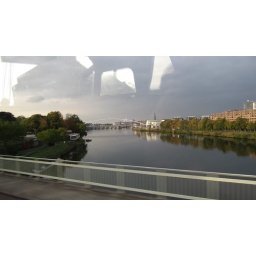
On the bridge over the River Maas, was on a bus so you see a reflection.